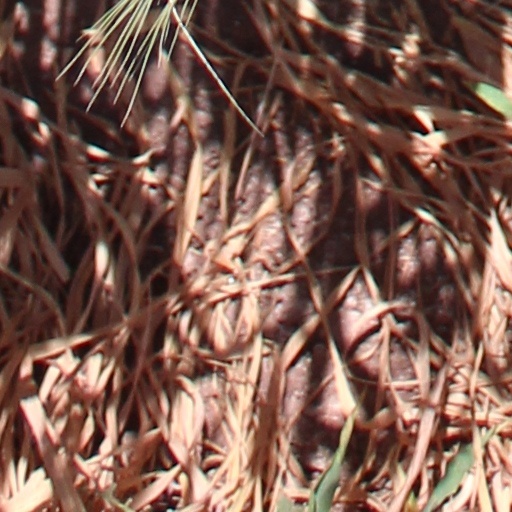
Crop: wheat